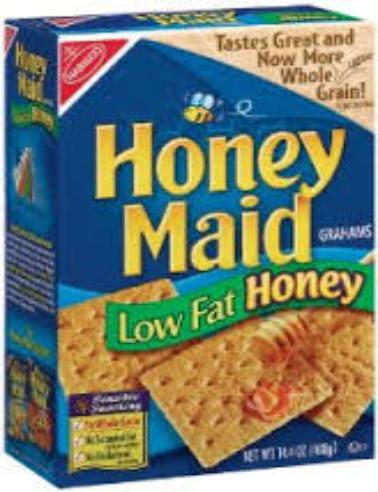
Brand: Honey Graham
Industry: Food